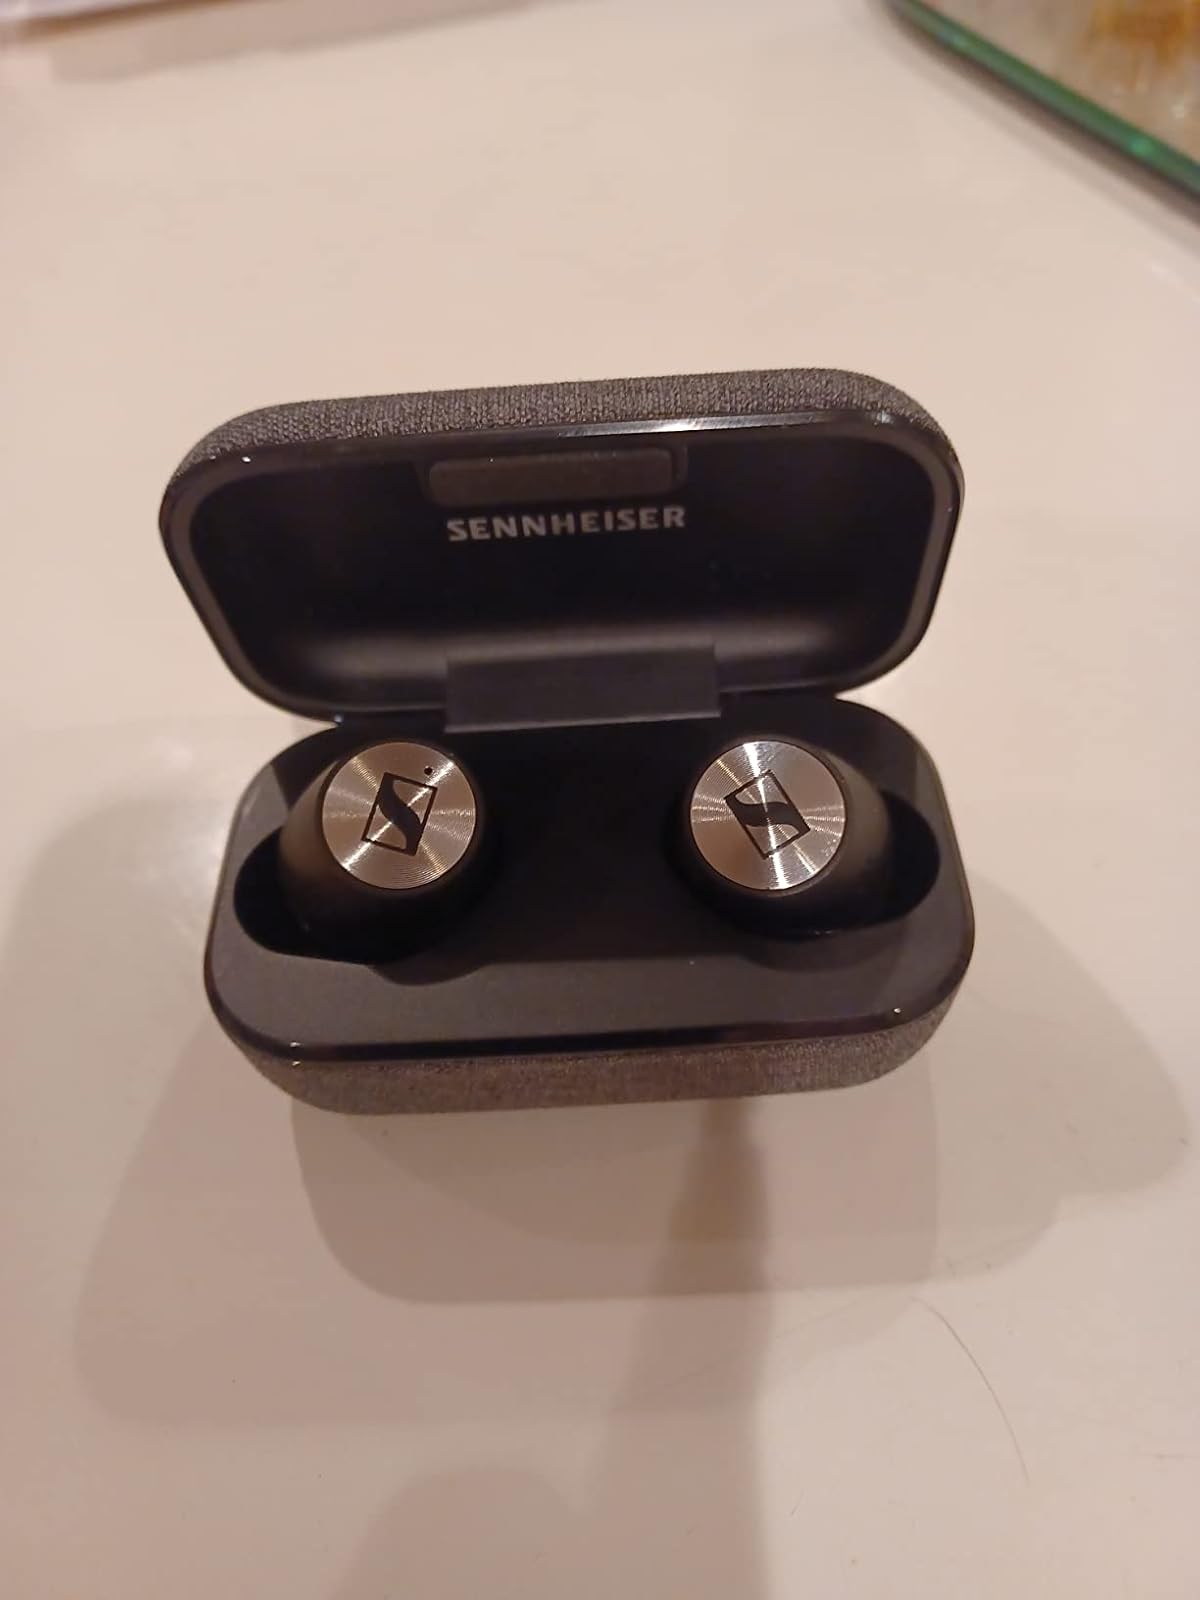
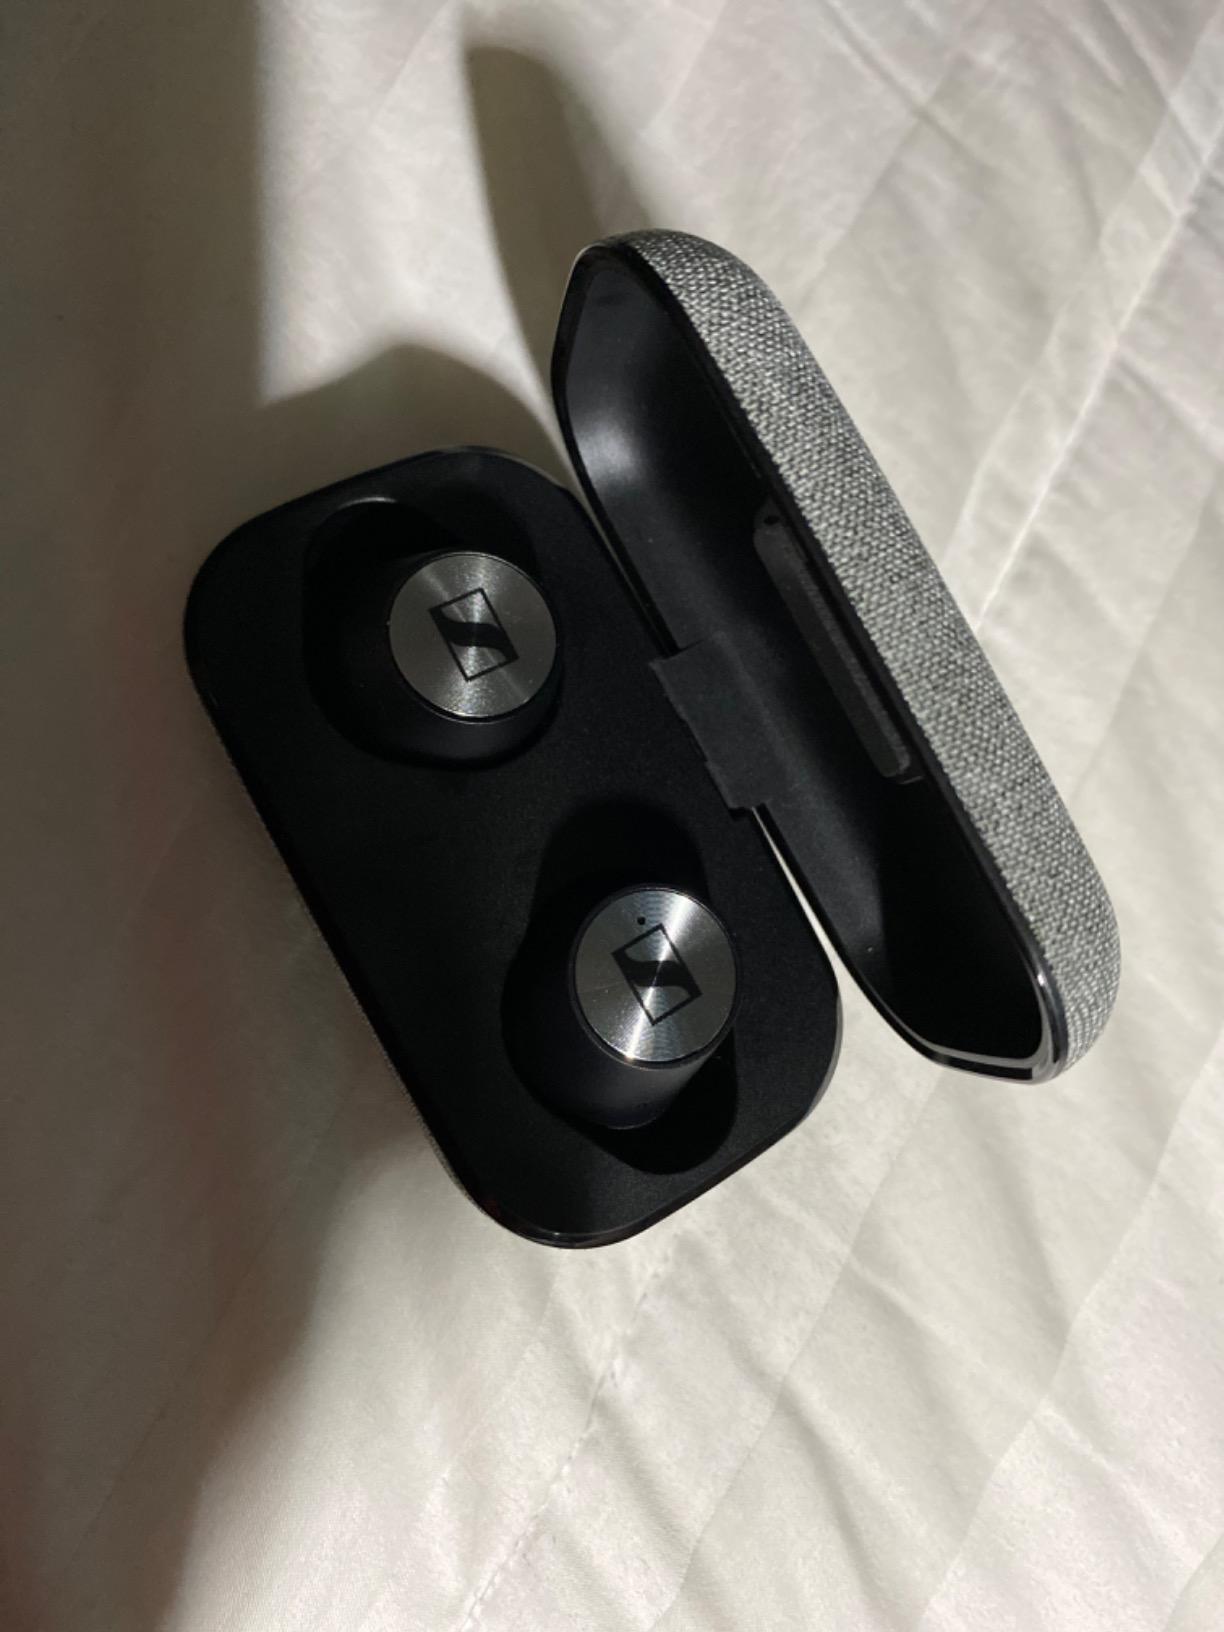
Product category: earbuds
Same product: no